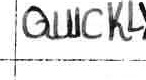
Label: quickly